Nikon Z-mount

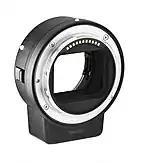
Nikon F to Z-mount adapter, first generation

Nikon specifies F-mount lens compatibility as in the following table. F-mount teleconverters can be used on compatible lenses, but the Z-mount teleconverters may not be used in conjunction with the FTZ. For details on the lens types, refer to Nikon F-mount.